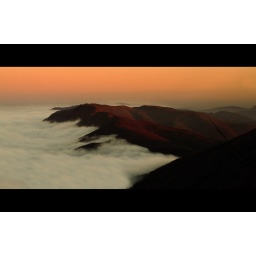
walking over the clouds